Yao people

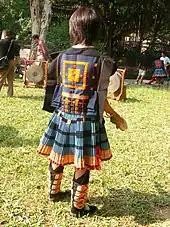
A Yao child with traditional dress in Guangxi

The origins of the Yao can be traced back two millennia to Hunan around the Dongting Lake region. According to a Yao tale, the Chinese Emperor Gao Xin was saved from an enemy chieftain by his faithful dog, Pan Hu. As a reward, Pan Hu was turned into a man and given the emperor's daughter in marriage. The descendants of the two became the Yao people. This tale was used as a basis for their connection to the Mo Yao, a group of highlanders who were exempt from forced labour during the Tang dynasty (618–907). Between 200 BCE and 900 CE, the Yao migrated into mountainous areas to the south of the Yangtze River.